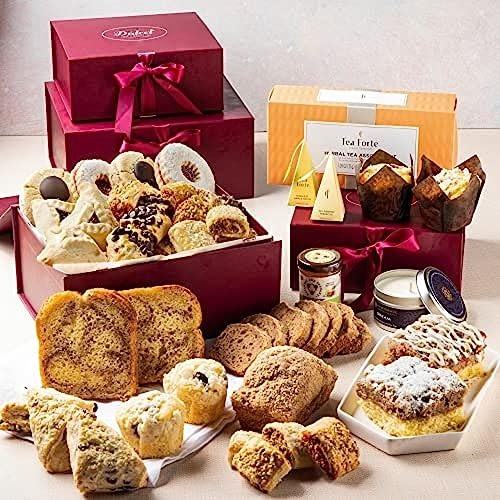
Item Name: Gourmet Food Gifts Towers, Congratulations, Thank You Gift Baskets for Teachers, Parents, Family & Corporate Office Food Gifts Towers By Dulcet Gift Baskets
Bullet Point 1: GOURMET FRESHNESS: Dulcet Gift Baskets takes the utmost care to ensure our customers great tasting freshly baked goods.
Bullet Point 2: DULCET GIFT BASKETS vs. OTHER GIFT BASKETS: You don't want your friend, family member, or loved one to receive melted chocalates, crushed food, old and stale food. This is what happens with many other gift baskets that aren't properly stored or preserved. All Dulcet Gift Baskets are kept in our facility in cold storage units until shipped. Let your loved one taste and smell the love with freshly preserved gourmet baked foods.
Bullet Point 3: GOURMET FOOD GIFTS - FRESH AND AROMATIC DELIGHTS: Indulge in freshness with our delightful assortment, featuring 1 Herbal Tea Assortment, 1 Rare-Essence Tin Candle, 1 3oz Savannah Bee Honey, 2 Apple Loaves, 1 lb. Assorted Rugelach with flavors like Chocolate Chip, Cinnamon Sugar, Apricot, and/or Raspberry, 1 Raspberry Crumb Cake, 1 Old Fashioned Crumb Cake, 4 Assorted Cookies with flavors including Linzer and Chinese, 3 Hamentashen Cookies with flavours like Raspberry and Prune.
Bullet Point 4: THE PERFECT GIFT CHOICE: Searching for a delightful way to surprise a friend or loved one with a gourmet gift that will tantalize their taste buds? Want to express your appreciation to your mom on this year's Mother's Day? Look no further than Dulcet Gift Baskets' food gifts—a perfect choice!
Bullet Point 5: EXCLUSIVELY GOURMET DELIGHTS: This birthday basket for women and men boasts an array of delicious cookies and cakes, perfect for sharing with family, friends, or colleagues. Crafted with premium, natural ingredients, each product arrives fresh, ensuring a superb melt-in-your-mouth experience!
Bullet Point 6: Incredibly Versatile: The Dulcet Gift Baskets food baskets gifts have wide applications and can serve as sympathy gift baskets, easter basket, get well soon gifts for men and women, thank you gift basket, birthday gift basket, and many other special occasions!
Bullet Point 7: Superb Packaging Box: Unlike similar products on the market, this snack gift basket arrives ready to gift with a gorgeous wrapping paper, just waiting for you to put your name on it. No extra packaging needed!
Product Description: Gourmet Food Basket Gifts with a Delicious Assortment of Cookies and Cakes The Dulcet Gift Baskets snack basket was put together having in mind a veritable gourmet experience for the receiver, at the same time containing unique items that invite relaxation and a good mood! With an aromatherapy candle, tea box, natural honey jar, and a wide variety of cookies, cakes, and sweets, this 7lbs birthday basket for women and men will definitely be a hit! Not entirely convinced? Here are some of the amazing features of this food basket:
Value: 1.0
Unit: Count

Price: 199.99